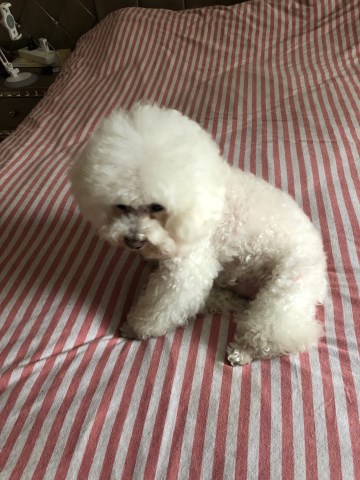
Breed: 7449-n000128-teddy